Djokovic–Federer rivalry

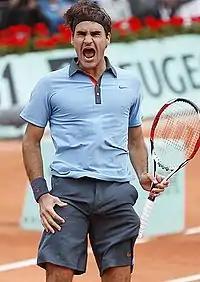
Federer after winning his only French Open title at the 2009 event.

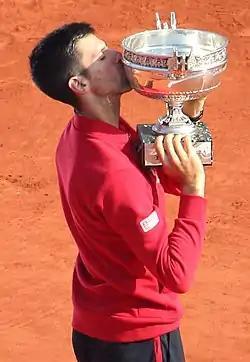
Djokovic hoisting his first trophy at Roland Garros.

From 2005 to 2008, Federer was Nadal's only considerable test at Roland Garros. Federer lost three close finals to Nadal on clay in 2006, the first was in three sets at Monte Carlo, then in five sets in Rome, and at the French Open he lost the final in four sets while Djokovic had also lost to Nadal earlier on in the quarterfinals. It was Federer's first final at Roland Garros.